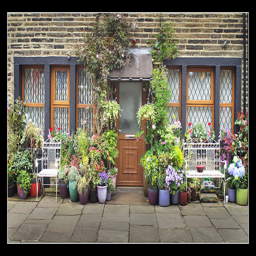
A pile of potted plants sitting in front of a store front.
a home has various plants and seating in front of it.
A home with many pots of plants and flowers out front
The front of the house is beautifully decorated with flowers and chairs.
A scene displays a vast array of flower pots in front of a decorated building.